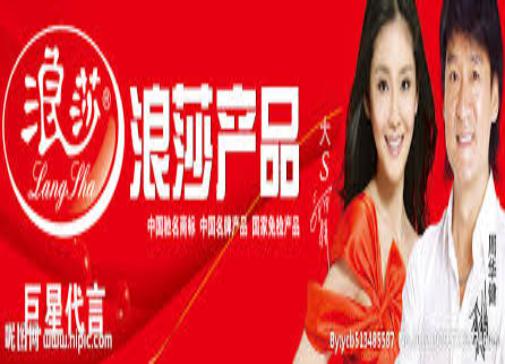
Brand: lang sha
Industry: Clothes